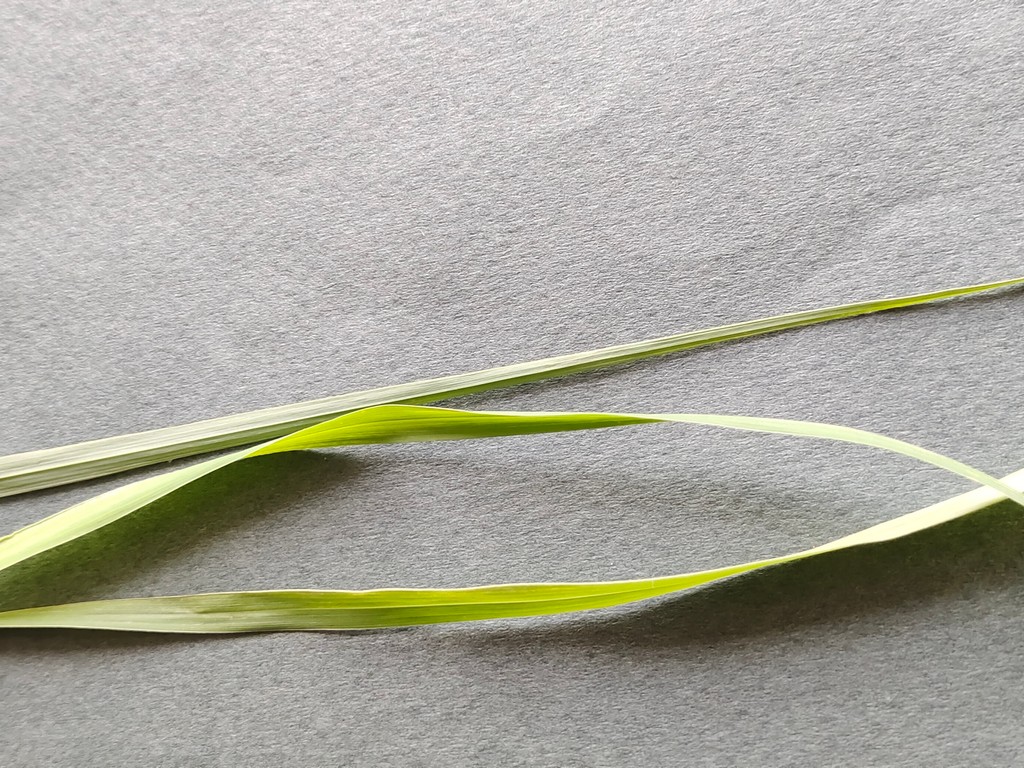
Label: Healthy